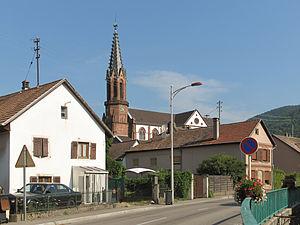
Willer sur Thur, l'église Saint-Didier in straatzicht